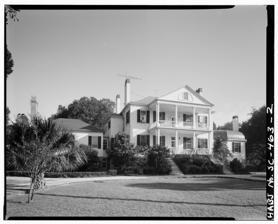
Building: Arcadia Plantation
Country: United States of America
Year built: 1794
Historic house in South Carolina, United States Not to be confused with Acadia Plantation . United States historic place Arcadia Plantation U.S. National Register of Historic Places Front facade of Arcadia Plantation. Show map of South Carolina Show map of the United States Location 5 miles (8 km) east of Georgetown off U.S. Route 17, near Georgetown, South Carolina Coordinates 33°23′01″N 79°13′25″W / 33.38361°N 79.22361°W / 33.38361; -79.22361 Area 90 acres (36 ha) Built 1794 ( 1794 ) Architectural style Georgian NRHP reference No. 78002509 Added to NRHP January 3, 1978 Arcadia Plantation , originally known as Prospect Hill Plantation, is a historic plantation house located near Georgetown , Georgetown County, South Carolina . The main portion of the house was built about 1794, as a two-story clapboard structure set upon a raised brick basement in the late-Georgian style. In 1906 Captain Isaac Edward Emerson , the "Bromo-Seltzer King" from Baltimore, purchased the property. Two flanking wings were added in the early 20th century. A series of terraced gardens extend from the front of the house toward the Waccamaw River . Also on the property is a large two-story guest house (c. 1910), tennis courts, a bowling alley, stables, five tenant houses and a frame church. The property also contains two cemeteries and other plantation-related outbuildings. It was listed on the National Register of Historic Places in 1978. References